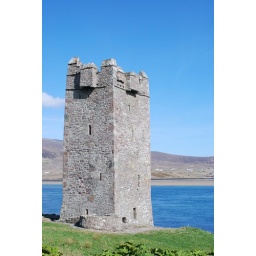
kildavnet tower, achill - a 16th century tower house that was formerly used by granuaile, the legendary pirate queen